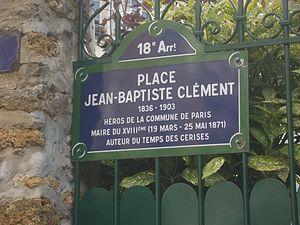
Paris 18e arrondissement - Place Jean-Baptiste-Clément - plaque de rue
Jean Baptiste Clément, né à Boulogne-sur-Seine le 31 mai 1836, mort à Paris le 23 février 1903, est un chansonnier montmartrois et communard français. La plus grande partie de son répertoire est aujourd'hui oubliée, excepté quelques chansons et en particulier les très célèbres Le Temps des cerises et La Semaine sanglante. Et dans un registre différent, la célèbre ronde enfantine Dansons la capucine.
La place Jean-Baptiste-Clément est une voie du 18ᵉ arrondissement de Paris, en France.